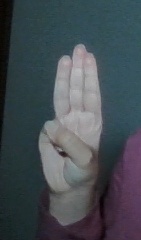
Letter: thaa